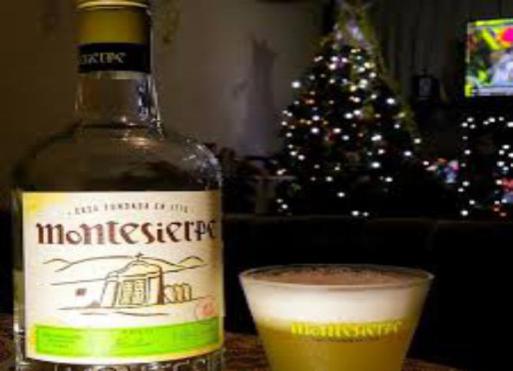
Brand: montesierpe
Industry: Food